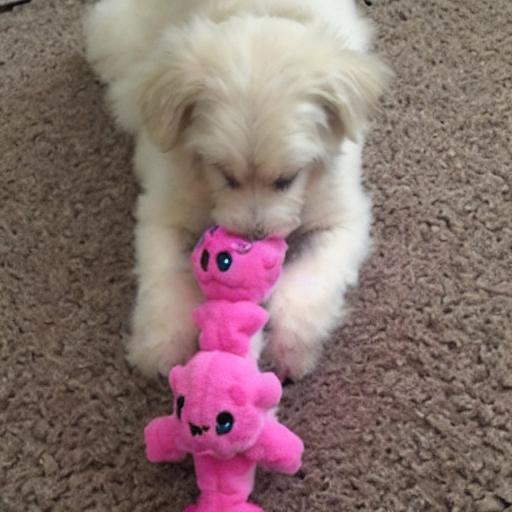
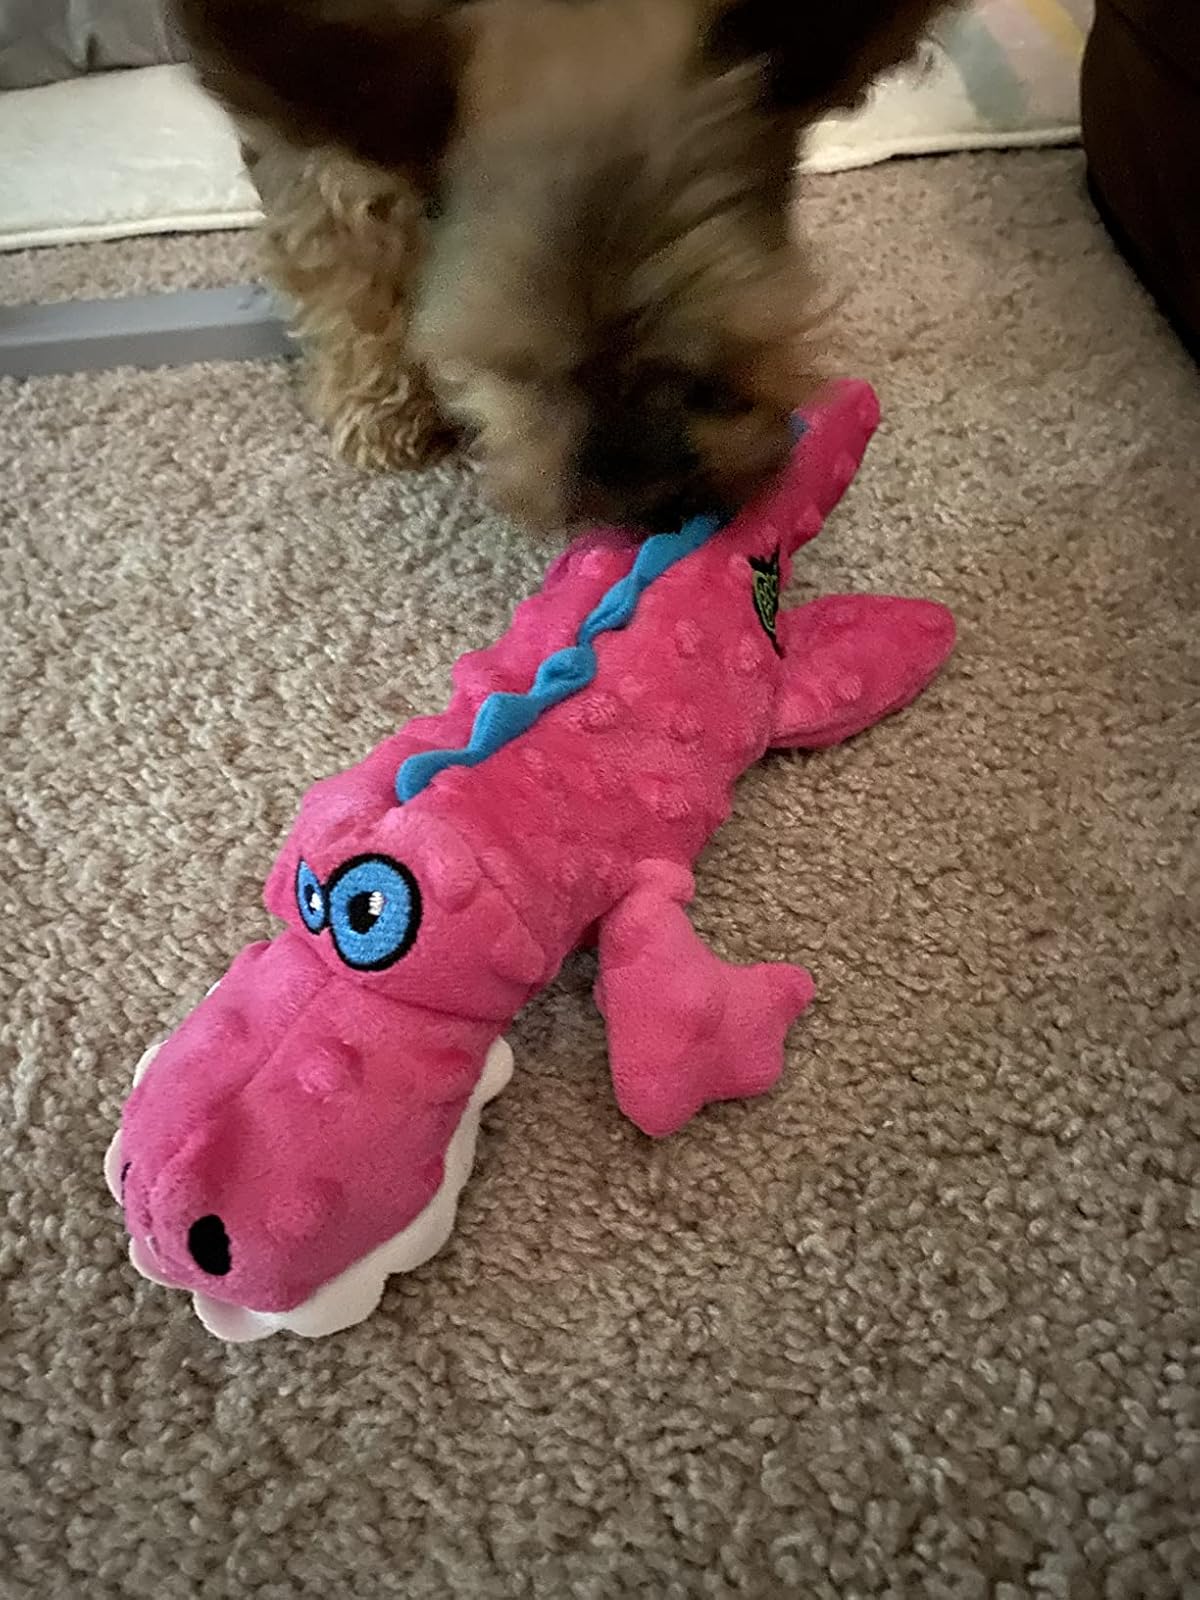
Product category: items_toy
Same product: no